Éric Gagné

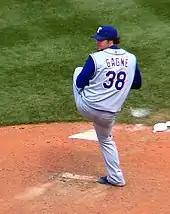
Gagné with the Texas Rangers in 2007.

The Dodgers declined to extend Gagné's $12 million contract after the season, making him a free agent. On December 12, 2006, Gagné signed a one-year deal with the Texas Rangers worth $6 million, with a possible $5 million in performance bonuses. Gagné had a poor spring training, allowing five earned runs in only three innings of work. For the third consecutive year, Gagné was placed on the disabled list to start the season to let him recover from his injuries. Gagné started to make his recovery by tossing in three minor league games, two of them on consecutive days, allowing a home run and having one loss. In his last minor league game, Gagné retired all three of the batters he faced, and he was activated on April 13.